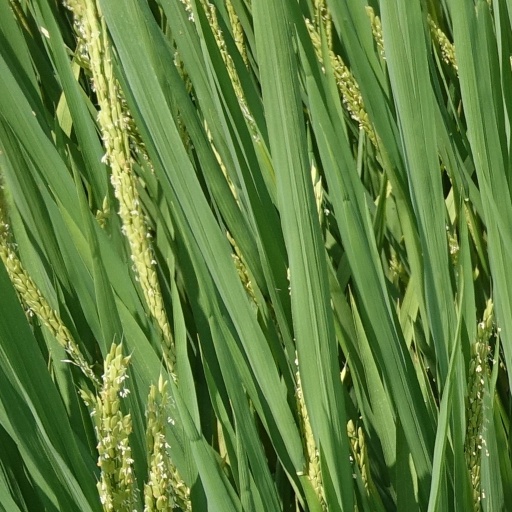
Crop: rice